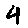
Label: 4